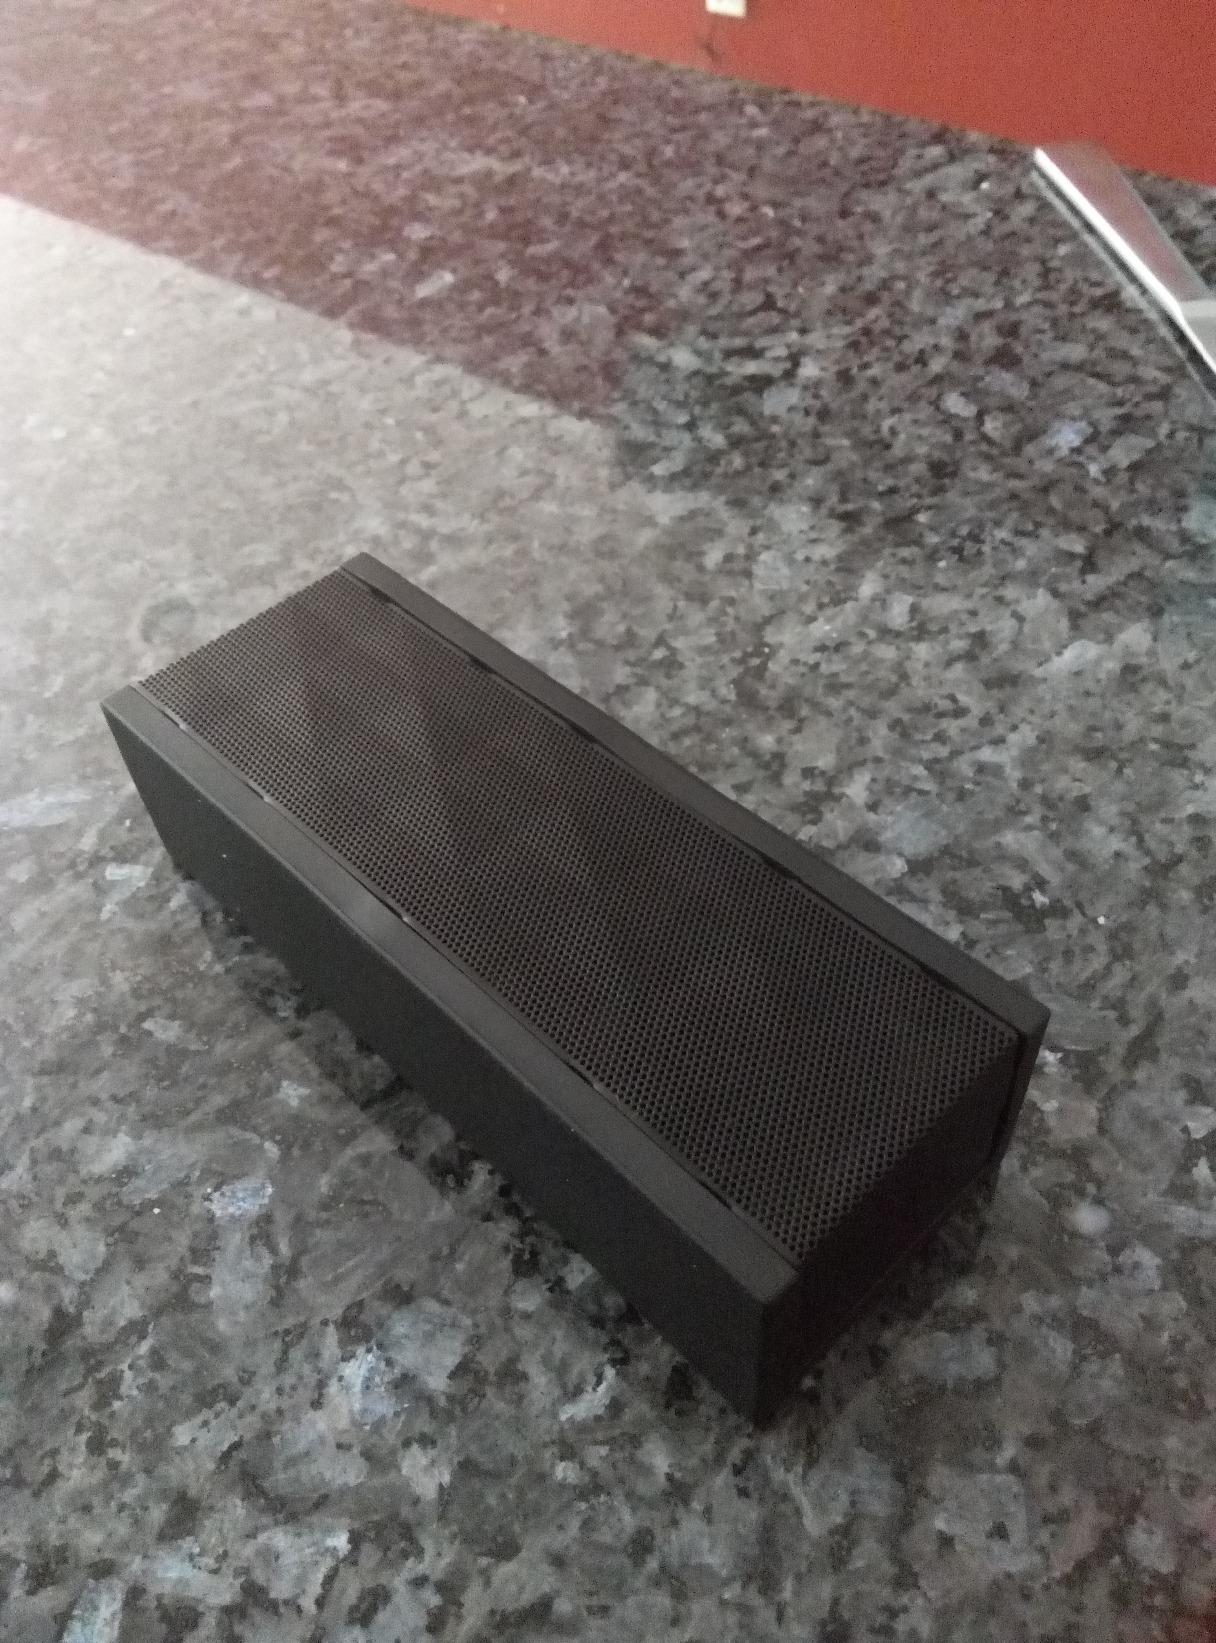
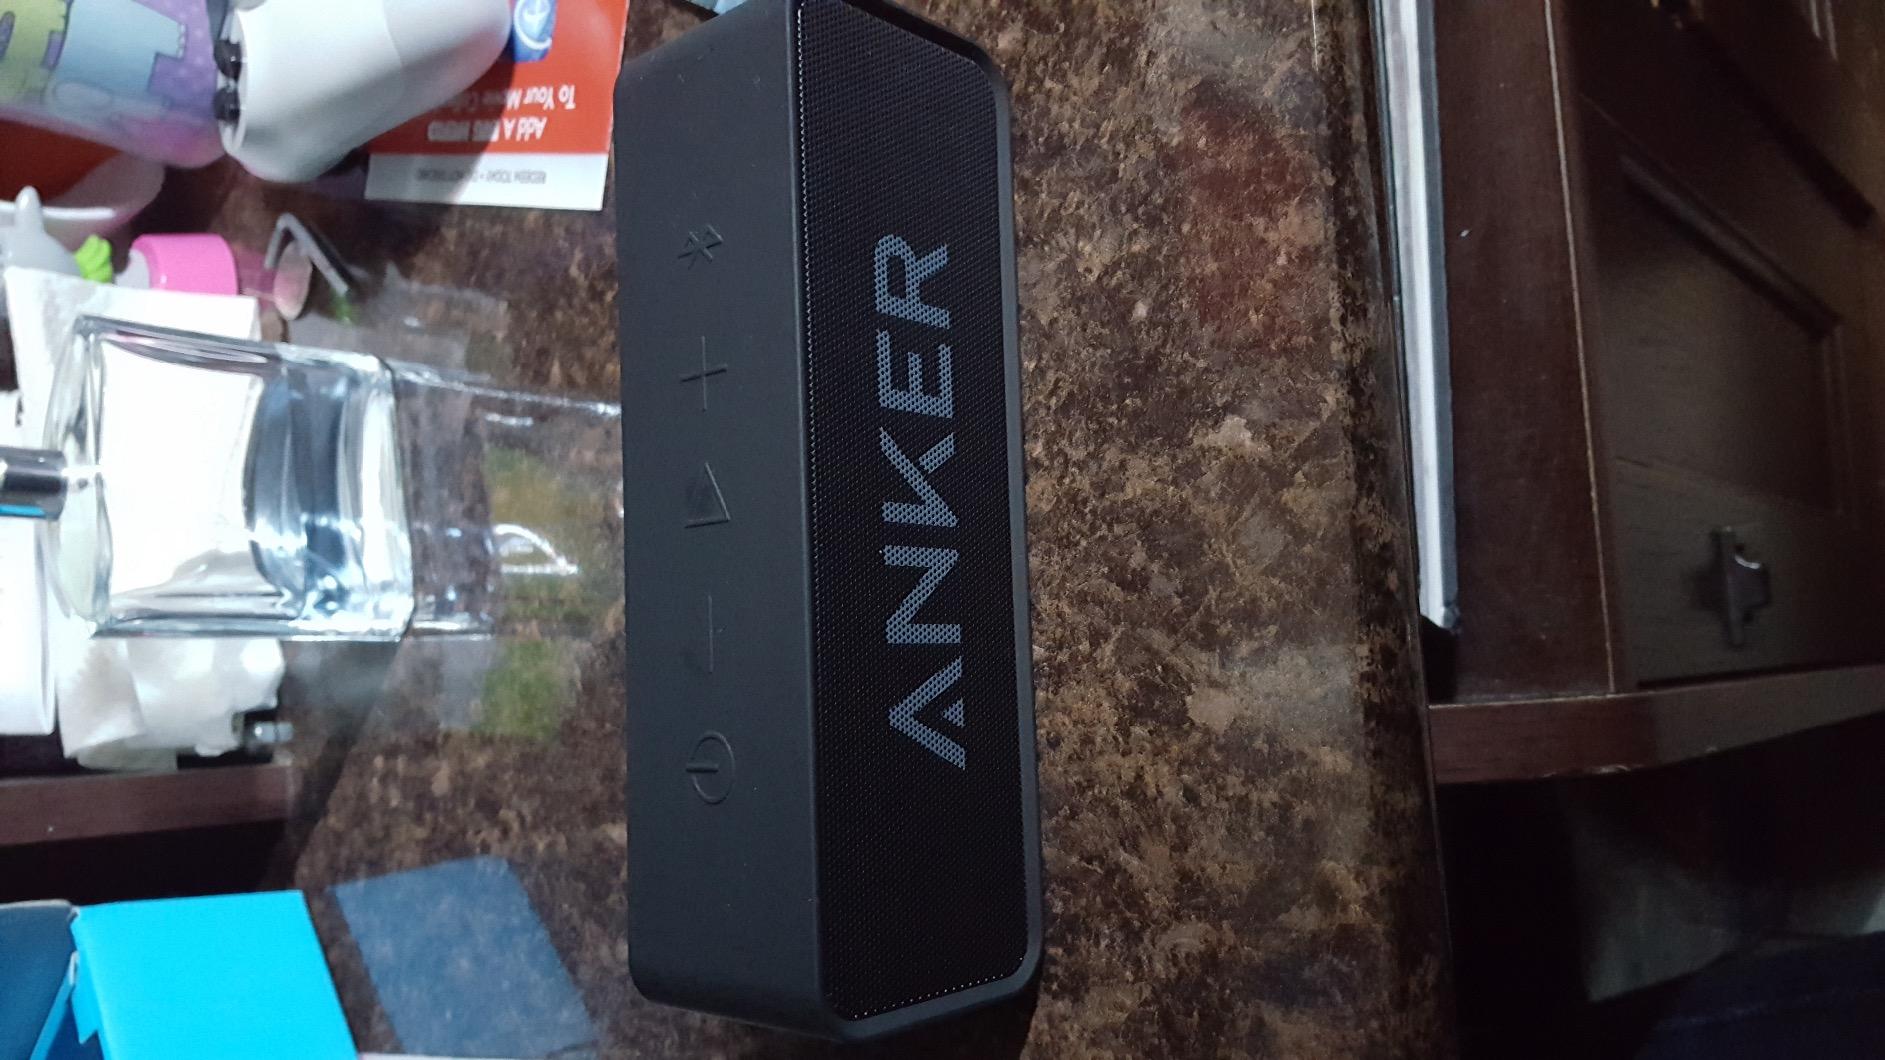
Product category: speaker
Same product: no